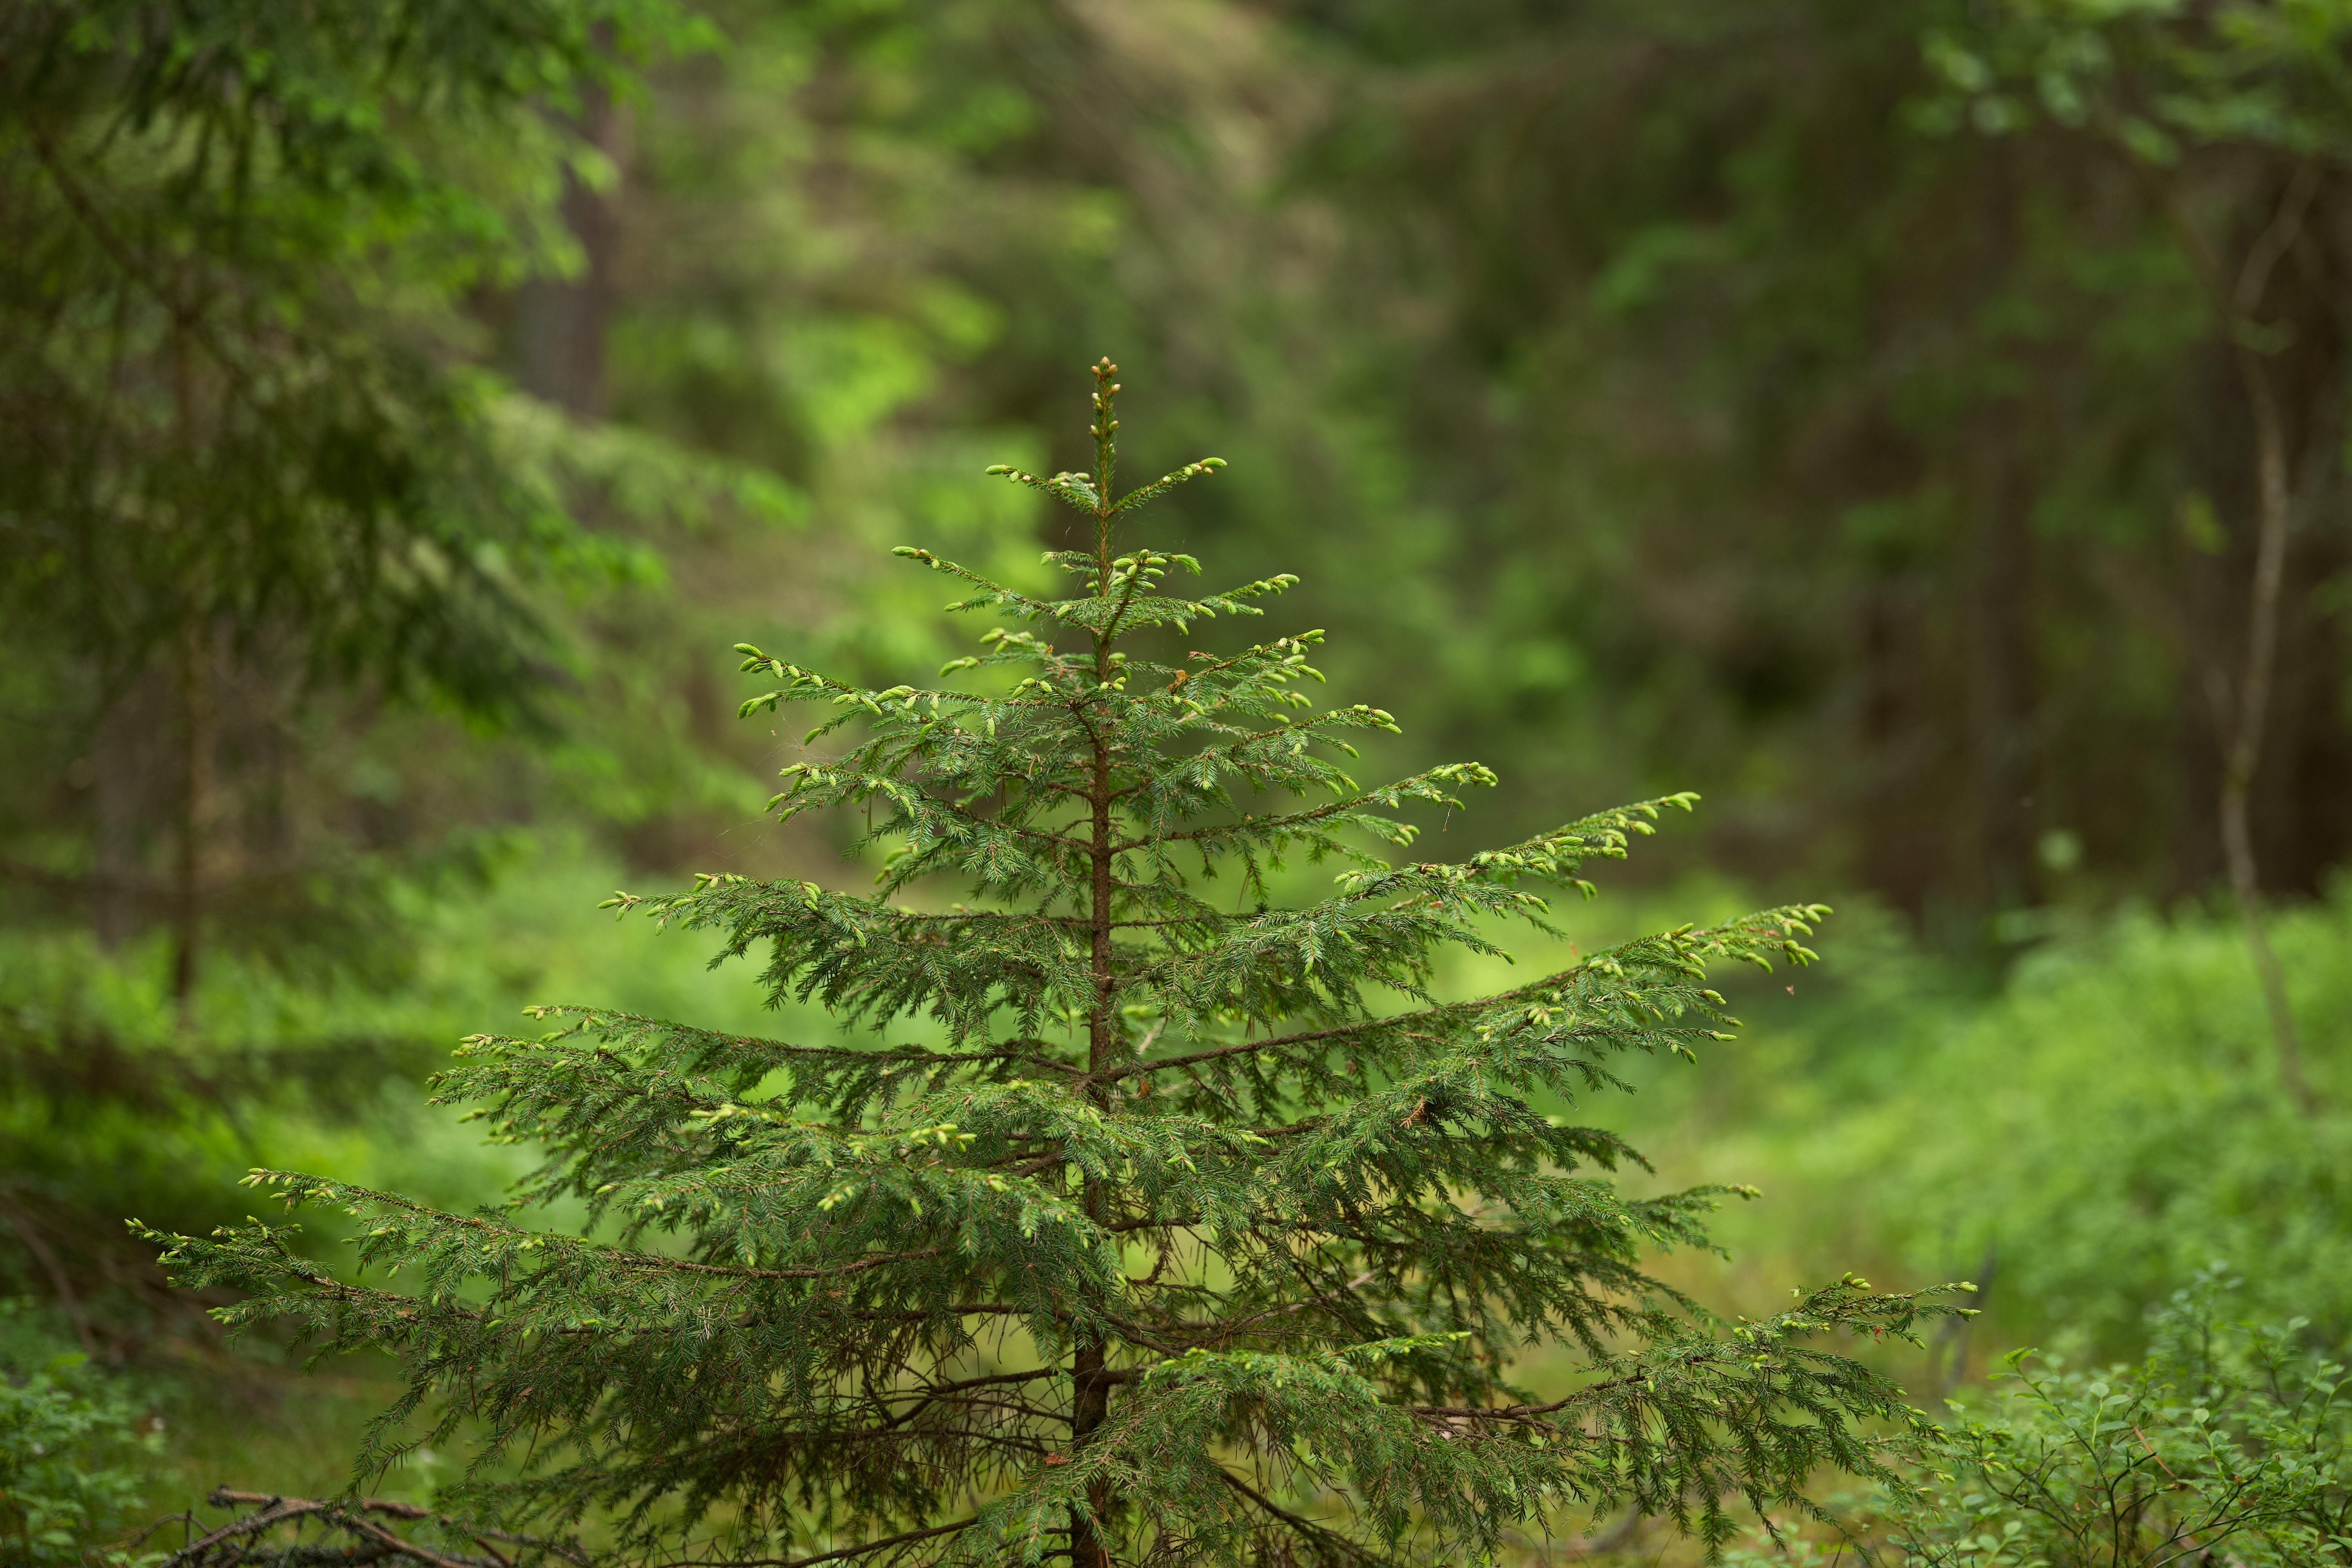
natural, plant, branch, terrestrial plant, larch, wood, natural landscape, trunk, evergreen, groundcover, tree, twig, landscape, flowering plant, grass, temperate broadleaf and mixed forest, forest, shrub, conifer, subshrub, spruce fir forest, woodland, Northern hardwood forest, tropical and subtropical coniferous forests, jungle, temperate coniferous forest, fern, deciduous, old growth forest, valdivian temperate rain forest, Canadian fir, plant stem, white pine, fir, pine, vascular plant, rainforest, pine family, wildlife, Yellow fir, spruce, shrubland